Séance

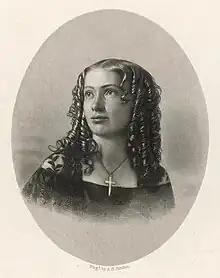
Cora Scott Hatch

Mediumship involves an act where the practitioner attempts to receive messages from spirits of the dead and from other spirits that the practitioner believes exist. Some self-ordained mediums are fully conscious and awake while functioning as contacts; others may slip into a partial or full trance or into an altered state of consciousness. These self-called "trance-mediums" often state that, when they emerge from the trance state, they have no recollection of the messages they conveyed; it is customary for such practitioners to work with an assistant who writes down or otherwise records their words.